Graded exercise therapy

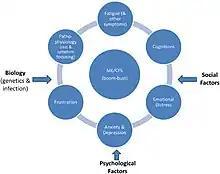
The discredited cognitive-behvioral model that underlies graded exercise

GET is based on the discredited model that people with ME/CFS avoid exerting themselves due to fear of triggering symptoms such as pain and fatigue, which causes deconditioning and further worsening of symptoms. Excessive focus on symptoms and attributing illness to biological factors are also said perpetuate the illness.